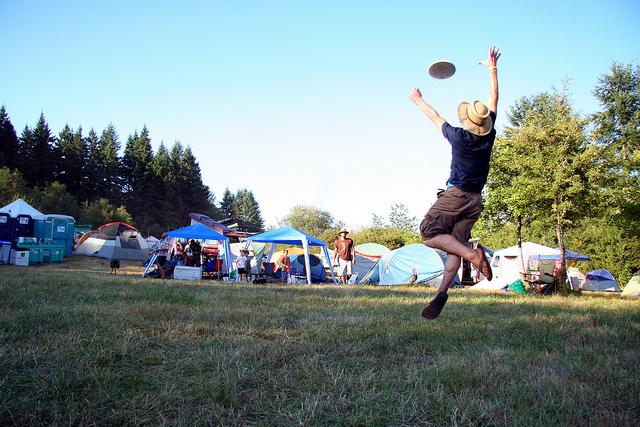
A young man jumping up into the air to catch a Frisbee.